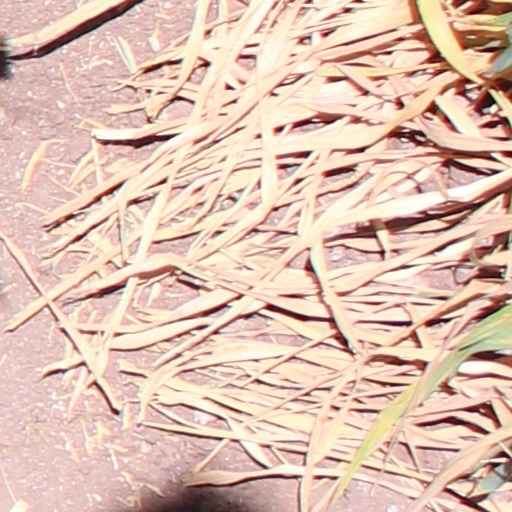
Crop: wheat